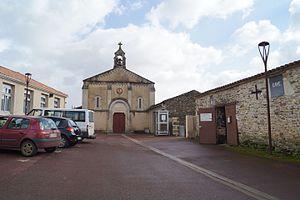
L’église Notre-Dame-de-l’Assomption de La Couture depuis la rue de la Bergerie.
La liste des églises de la Vendée recense de la manière la plus complète possible les églises, cathédrale et basiliques situées dans le département français de la Vendée.
La Couture est une commune française située dans le département de la Vendée en région Pays de la Loire.